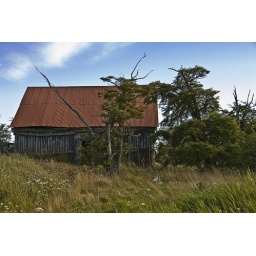
The texture of the wooden walls and the red tin roof were beautiful in the late evening sun